Argyle Downs

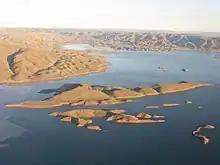
Lake Argyle

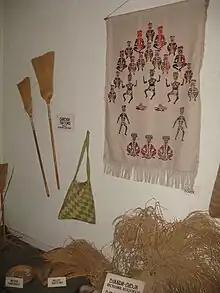
Durack Homestead, Aboriginal Room

Argyle Downs is a pastoral lease and cattle station located about south east of Kununurra in the Kimberley region near the border of Western Australia and Northern Territory. It is operated by the Consolidated Pastoral Company.